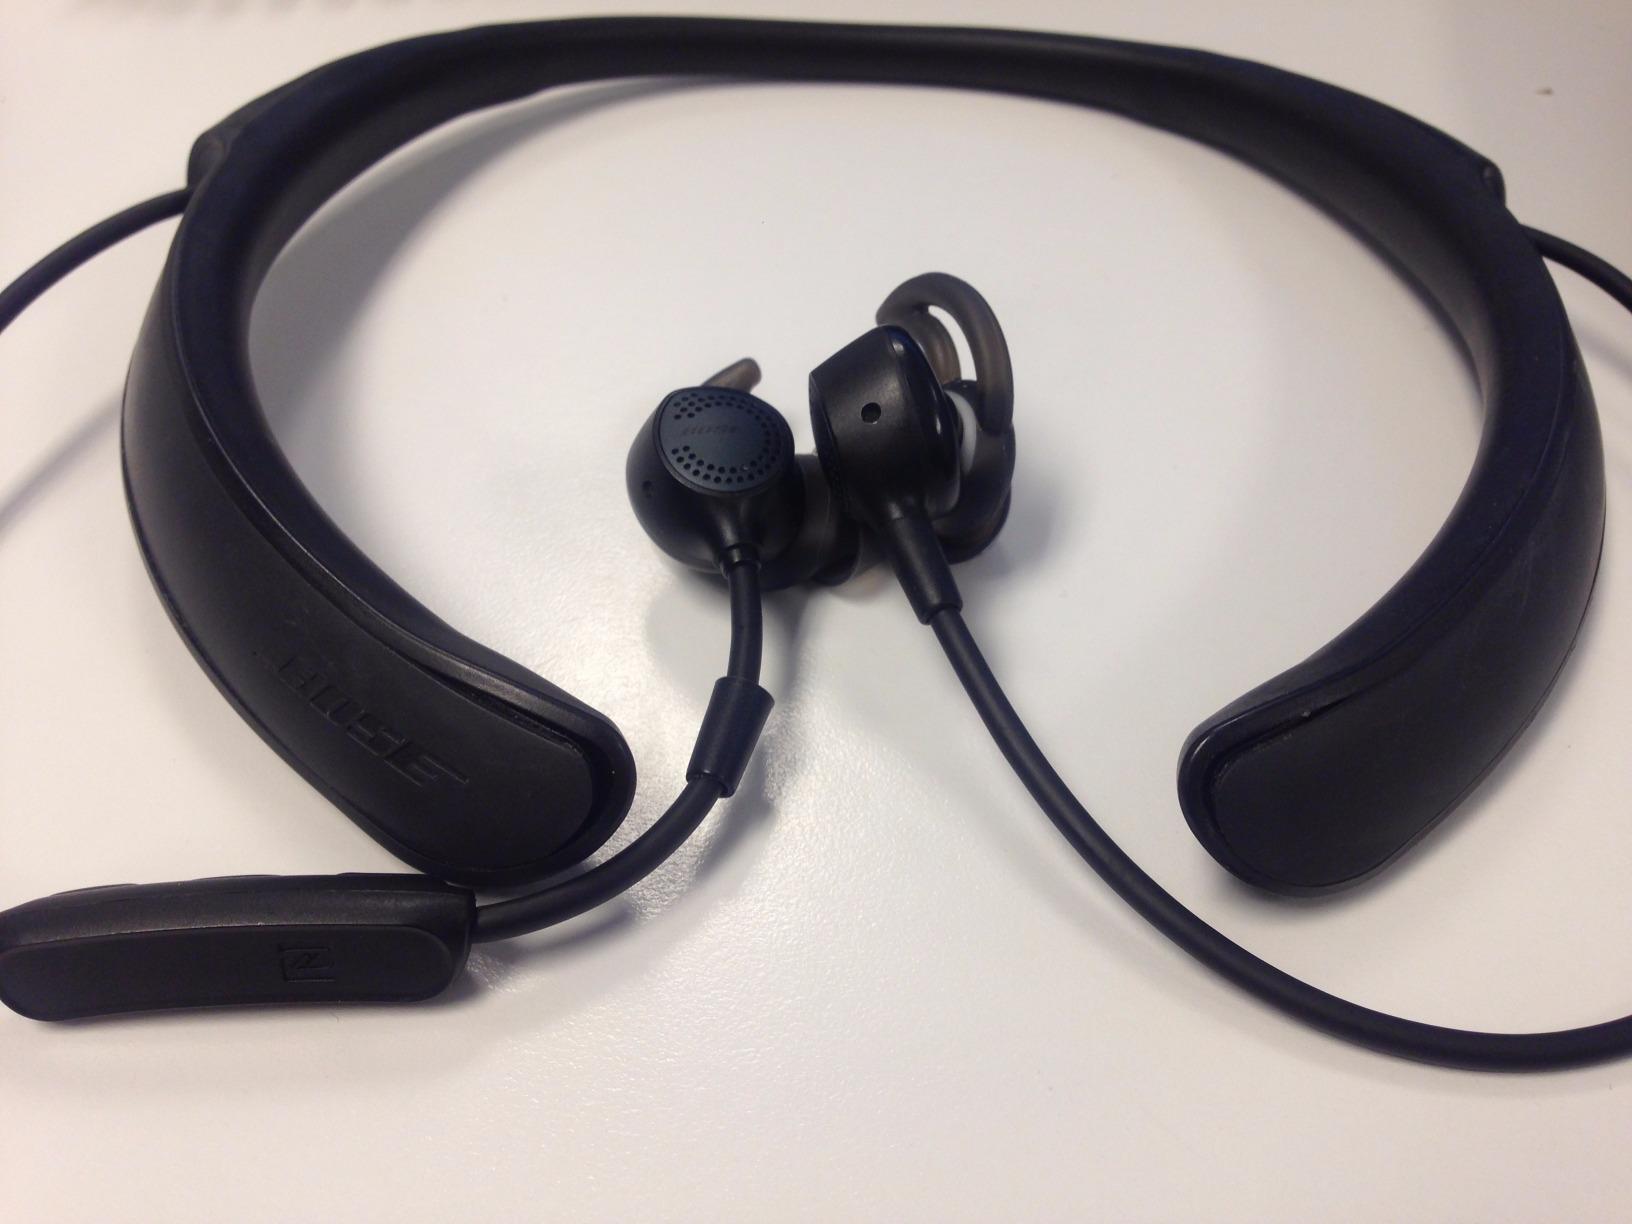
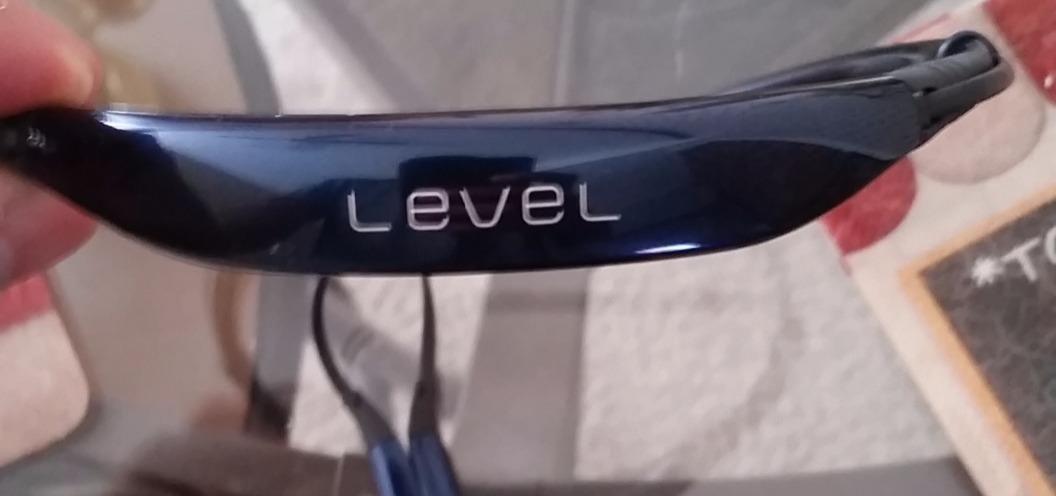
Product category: headphones
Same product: no